Mia Sydow Mölleby

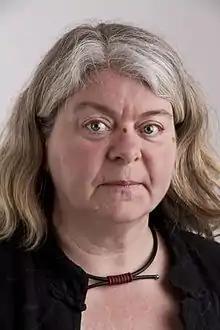

Mia Sydow Mölleby (born 27 October 1960) is a Swedish politician. She served as Member of the Riksdag representing the constituency of Örebro County.